Library of Congress

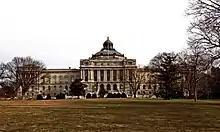
Thomas Jefferson Building, built 1890–1897, the Library of Congress's main building, on Capitol Hill, Washington, D.C., showing West side colonnade of Jefferson Building, viewed from across First Street and the grounds of the East Front of the U.S. Capitol

Librarian Ainsworth Rand Spofford, who directed the Library of Congress from 1865 to 1897, built broad bipartisan support to develop it as a national library and a legislative resource. He was aided by expansion of the federal government after the war and a favorable political climate. He began comprehensively collecting Americana and American literature, led the construction of a new building to house the library, and transformed the librarian of Congress position into one of strength and independence. Between 1865 and 1870, Congress appropriated funds for the construction of the Thomas Jefferson Building, placed all copyright registration and deposit activities under the library's control, and restored the international book exchange. The library also acquired the vast libraries of the Smithsonian and of historian Peter Force, strengthening its scientific and Americana collections significantly. By 1876, the Library of Congress had 300,000 volumes; it was tied with the Boston Public Library as the nation's largest library. It moved from the Capitol building to its new headquarters in 1897 with more than 840,000 volumes, 40 percent of which had been acquired through copyright deposit.